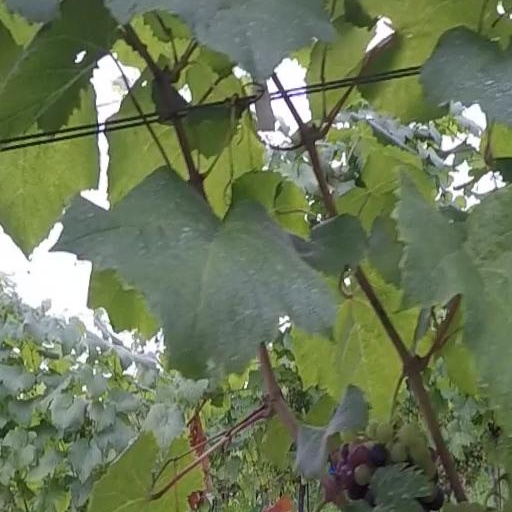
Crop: grape